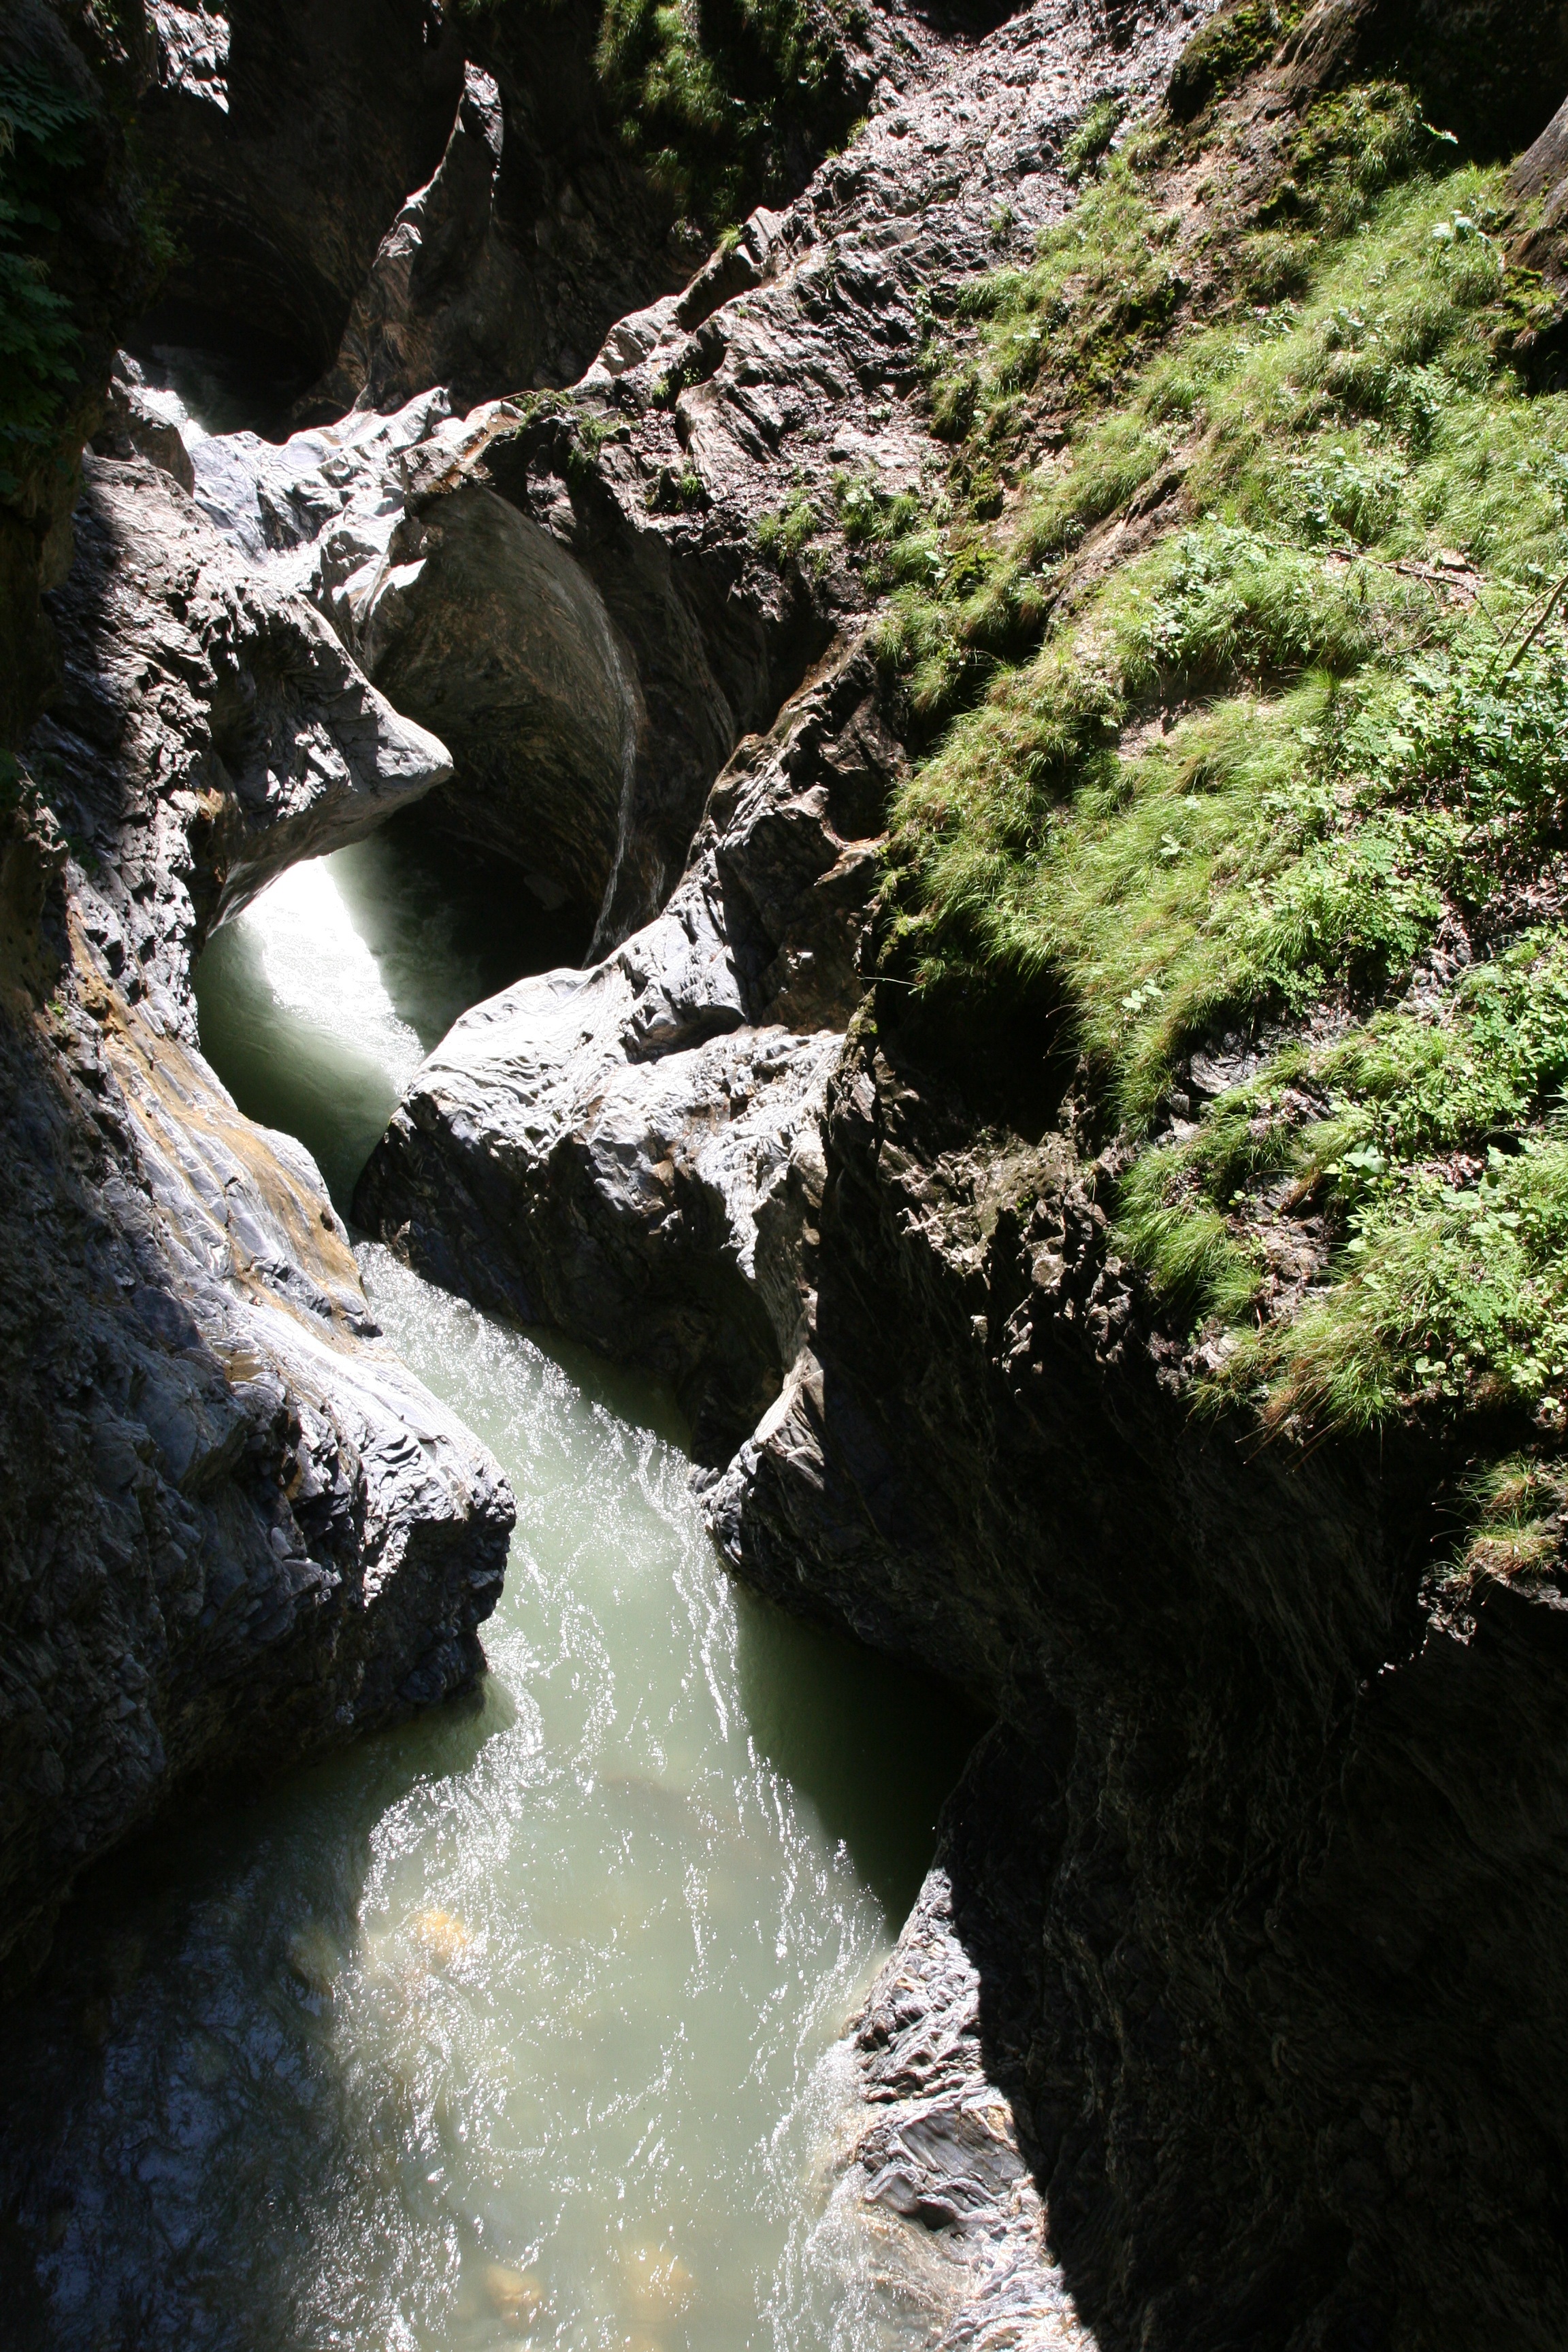
tree, water, nature, rock, waterfall, adventure, river, stone, stream, rapid, canyon, body of water, ravine, torrent, water feature, canyoning, liechtensteinklamm, defile